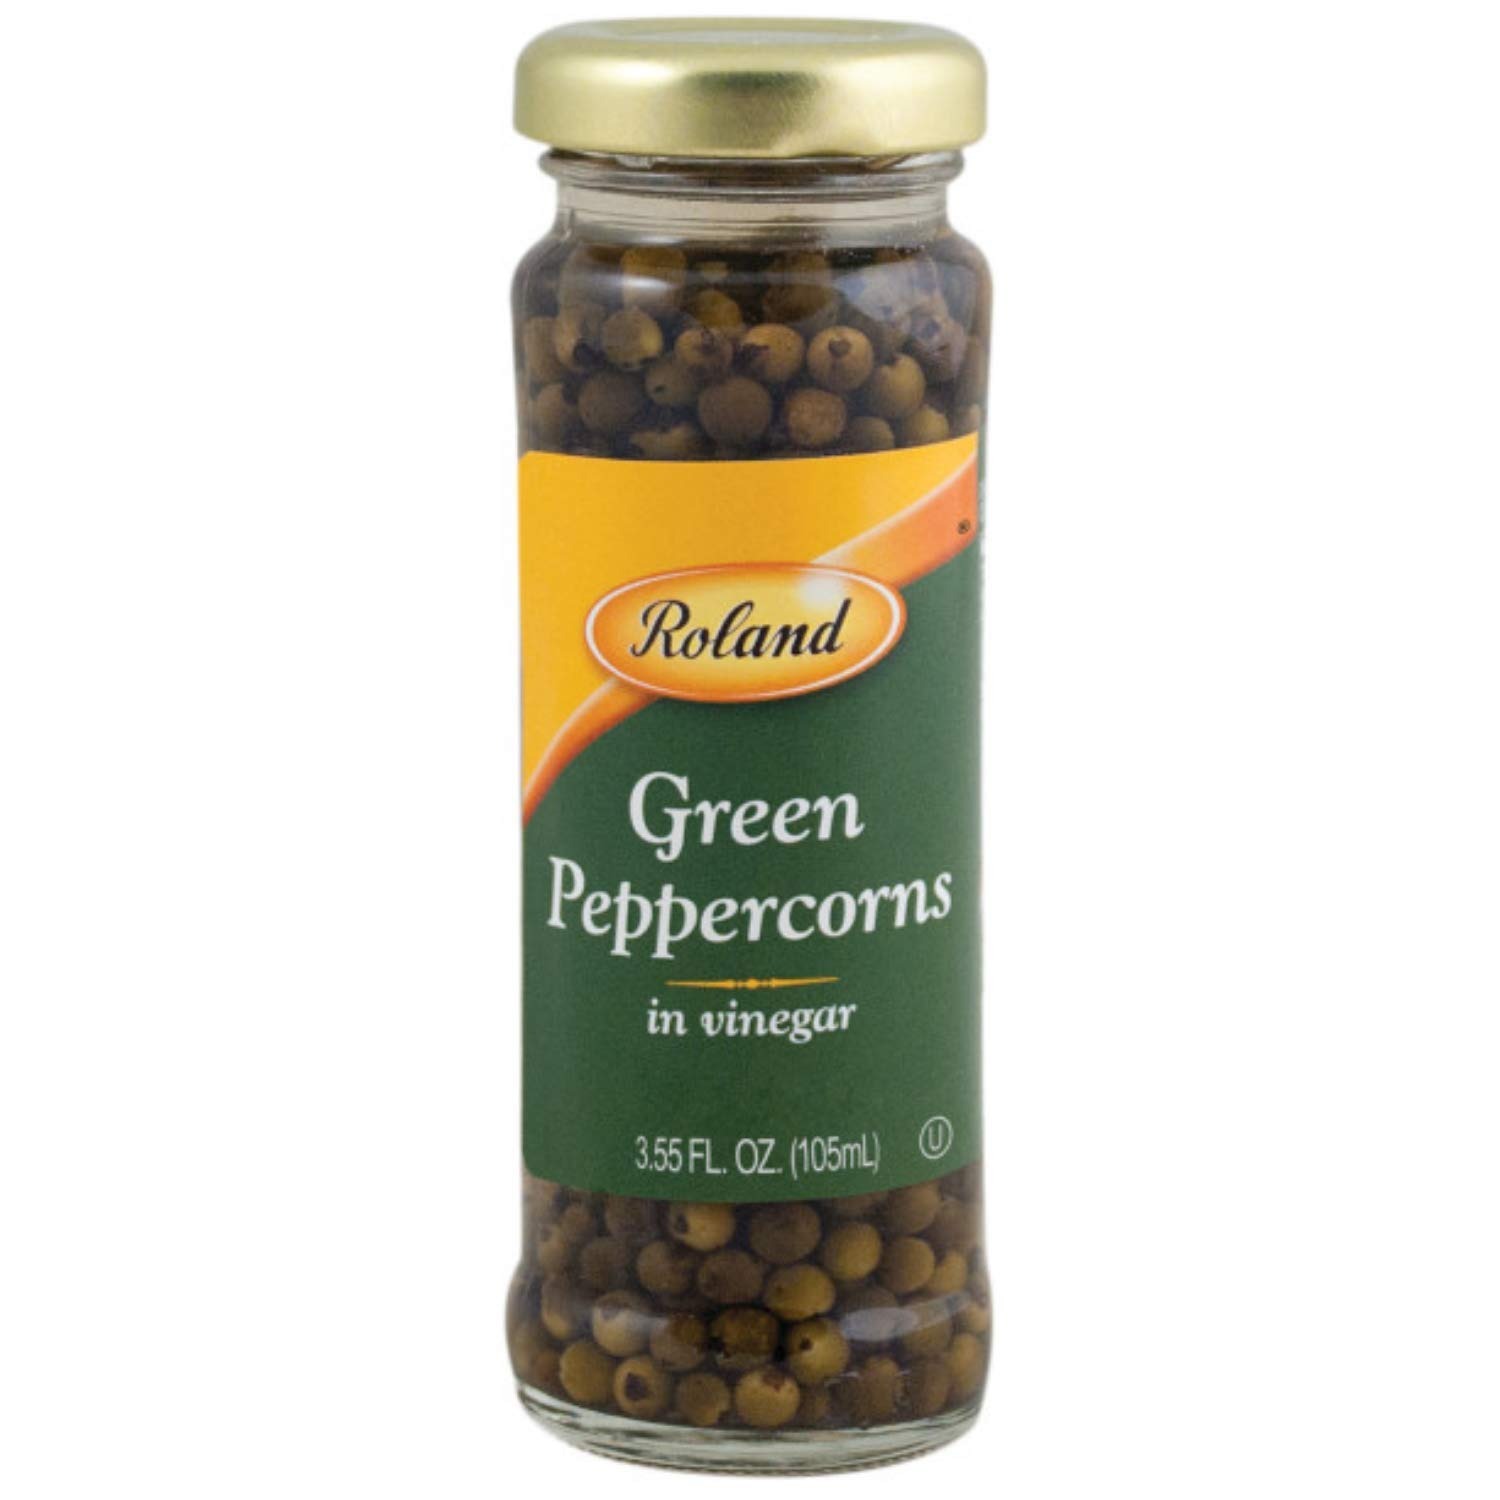
Item Name: Roland Foods Green Peppercorns in Vinegar, Specialty Imported Food, 3.55 fl oz
Bullet Point 1: MILD TASTE AND SOFT TEXTURE: Roland Foods Green Peppercorns are picked and canned in vinegar before maturity and turn black for a mild flavor and soft texture
Bullet Point 2: BRIGHT AND SAVORY HEAT: Our peppercorns are easy to mash into a paste or add them whole to any dish for a bright and savory heat
Bullet Point 3: READY TO EAT: Enjoy Roland Foods Green Peppercorns directly from the jar with no extra preparation needed
Bullet Point 4: RESTAURANT QUALITY: Ideal for use in food service or in the home
Bullet Point 5: IMPORTED FROM TURKEY: A gourmet international specialty food product
Value: 3.55
Unit: Fl Oz

Price: 27.36